Tum?: A Dangerous Obsession

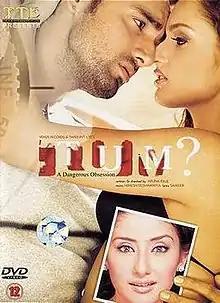
DVD cover

Tum?: A Dangerous Obsession is a 2004 Indian Hindi-language thriller film directed by Aruna Raje, it stars Karan Nath, Manisha Koirala and Rajat Kapoor.